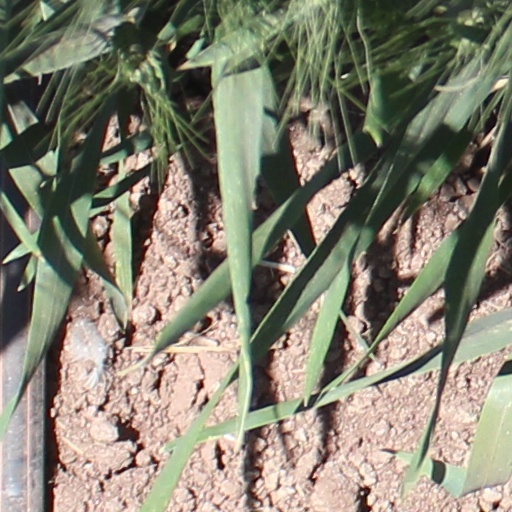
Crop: wheat